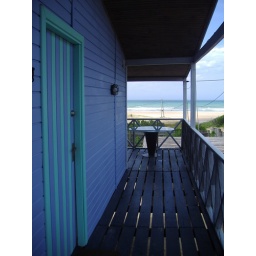
Waterfront beach house realized in La Pedrera, Uruguay.